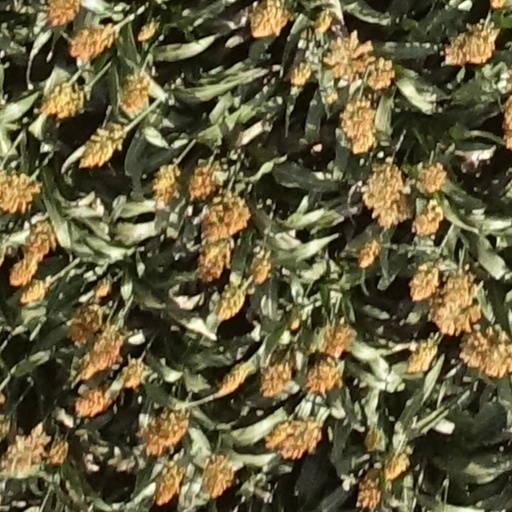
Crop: sorghum